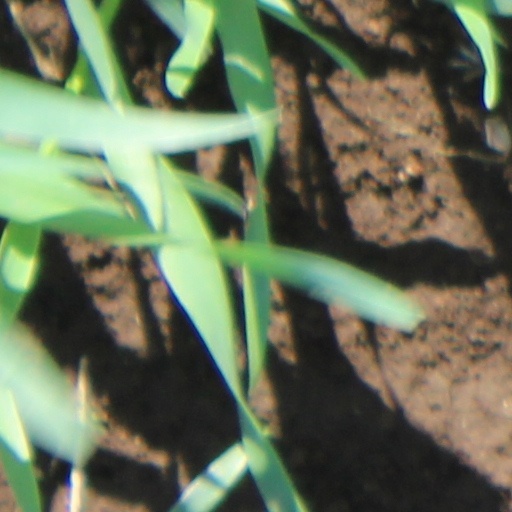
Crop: wheat